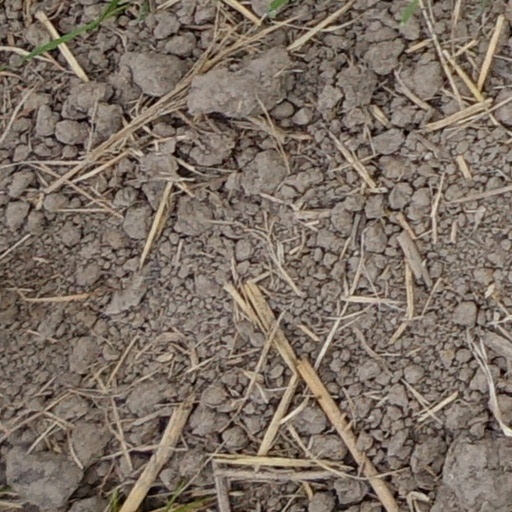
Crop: wheat